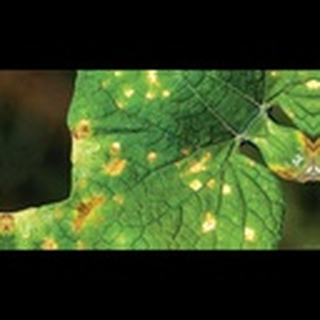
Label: cotton_target_spot